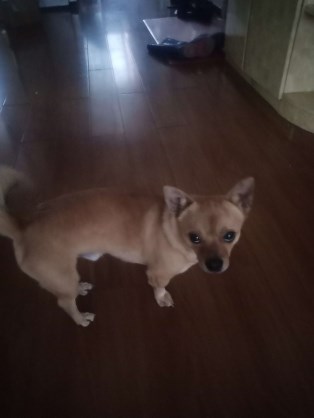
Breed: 3336-n000121-chinese_rural_dog